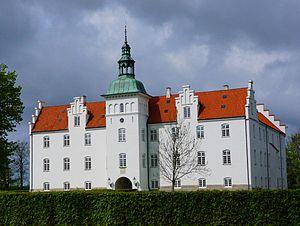
Meilgaard est un château du Danemark situé sur la paroisse de Glesborg dans la commune de Norddjurs.